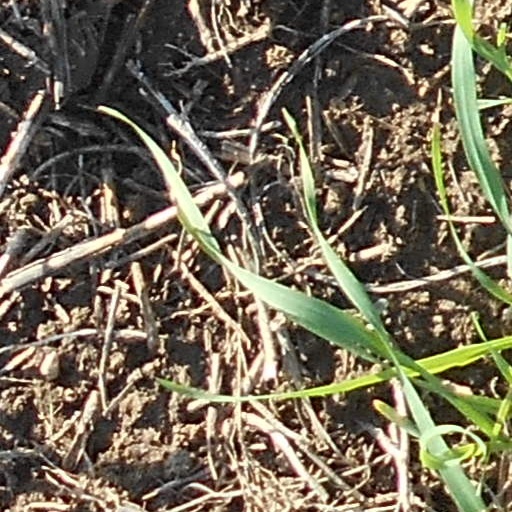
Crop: wheat